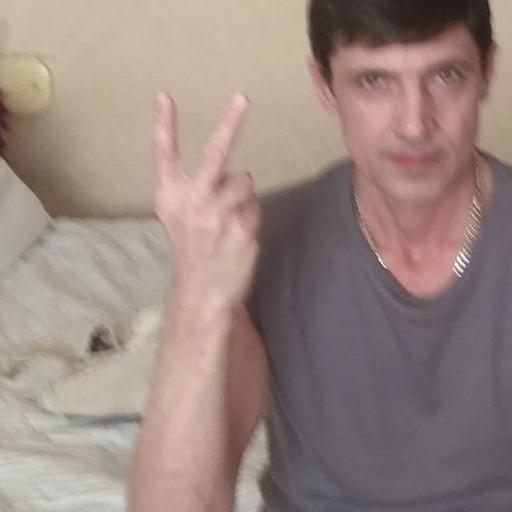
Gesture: peace_inverted